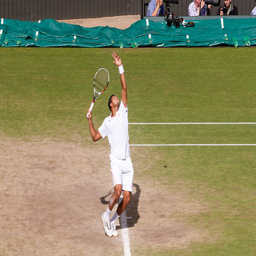
a male tennis player is about to serve the ball
A man playing tennis on a grass court.
A man holding a tennis racquet on top of a tennis court.
A man on a tennis court jumping to hit a ball.
A tennis player throwing the ball in the air for a serve.